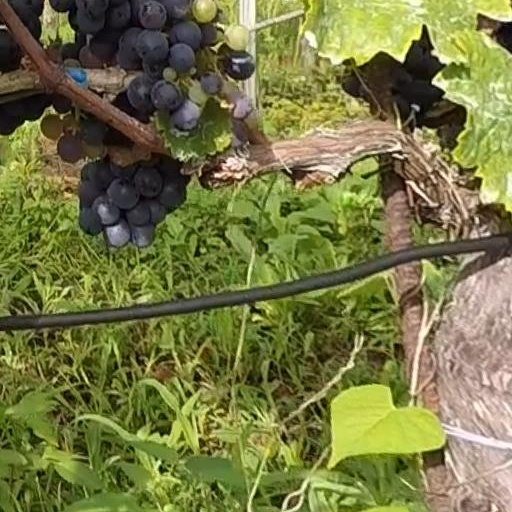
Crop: grape